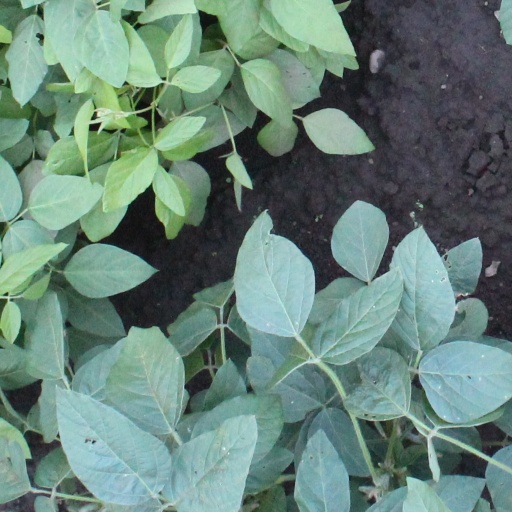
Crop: soybean